George Hanna (basketball)

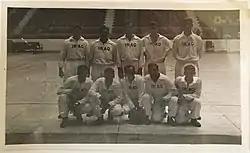
Iraqi National Basketball Team 1948

George Hanna or Hanna Jurgis (13 May 1928 – 3 May 2019), later known as John Hanna Hallaq, was an Iraqi basketball player. He competed in the men's tournament at the 1948 Summer Olympics.